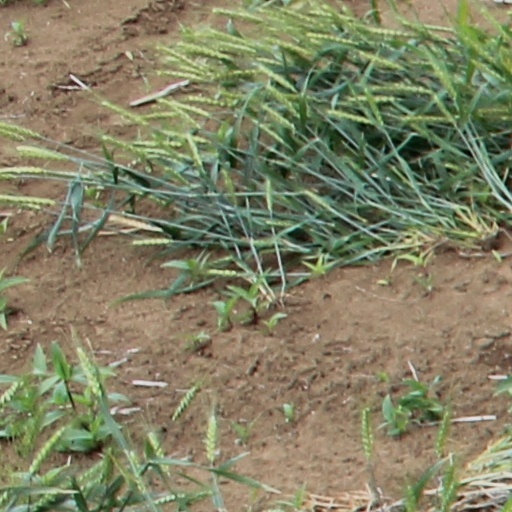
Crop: wheat